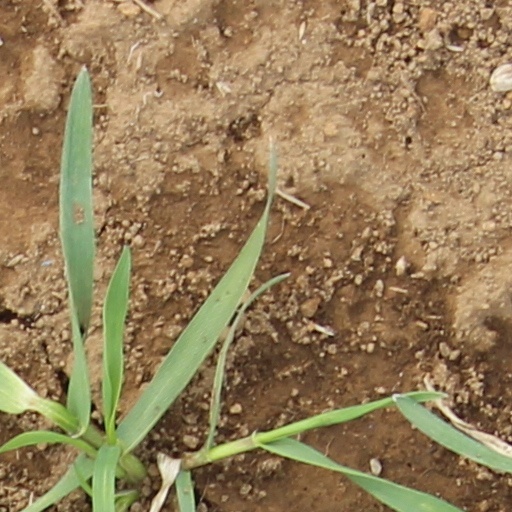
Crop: wheat